Ten Essentials

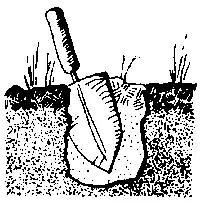
A trowel that can be used to dig a cathole

Boy Scouts of America's "Scout Basic Essentials" are quite similar (Map and Compass, Sun Protection, Extra Clothing, Flashlight, First-Aid Kit, Matches and Fire-starters, Pocketknife, Trail Food, Water Bottle, and Rain Gear.)